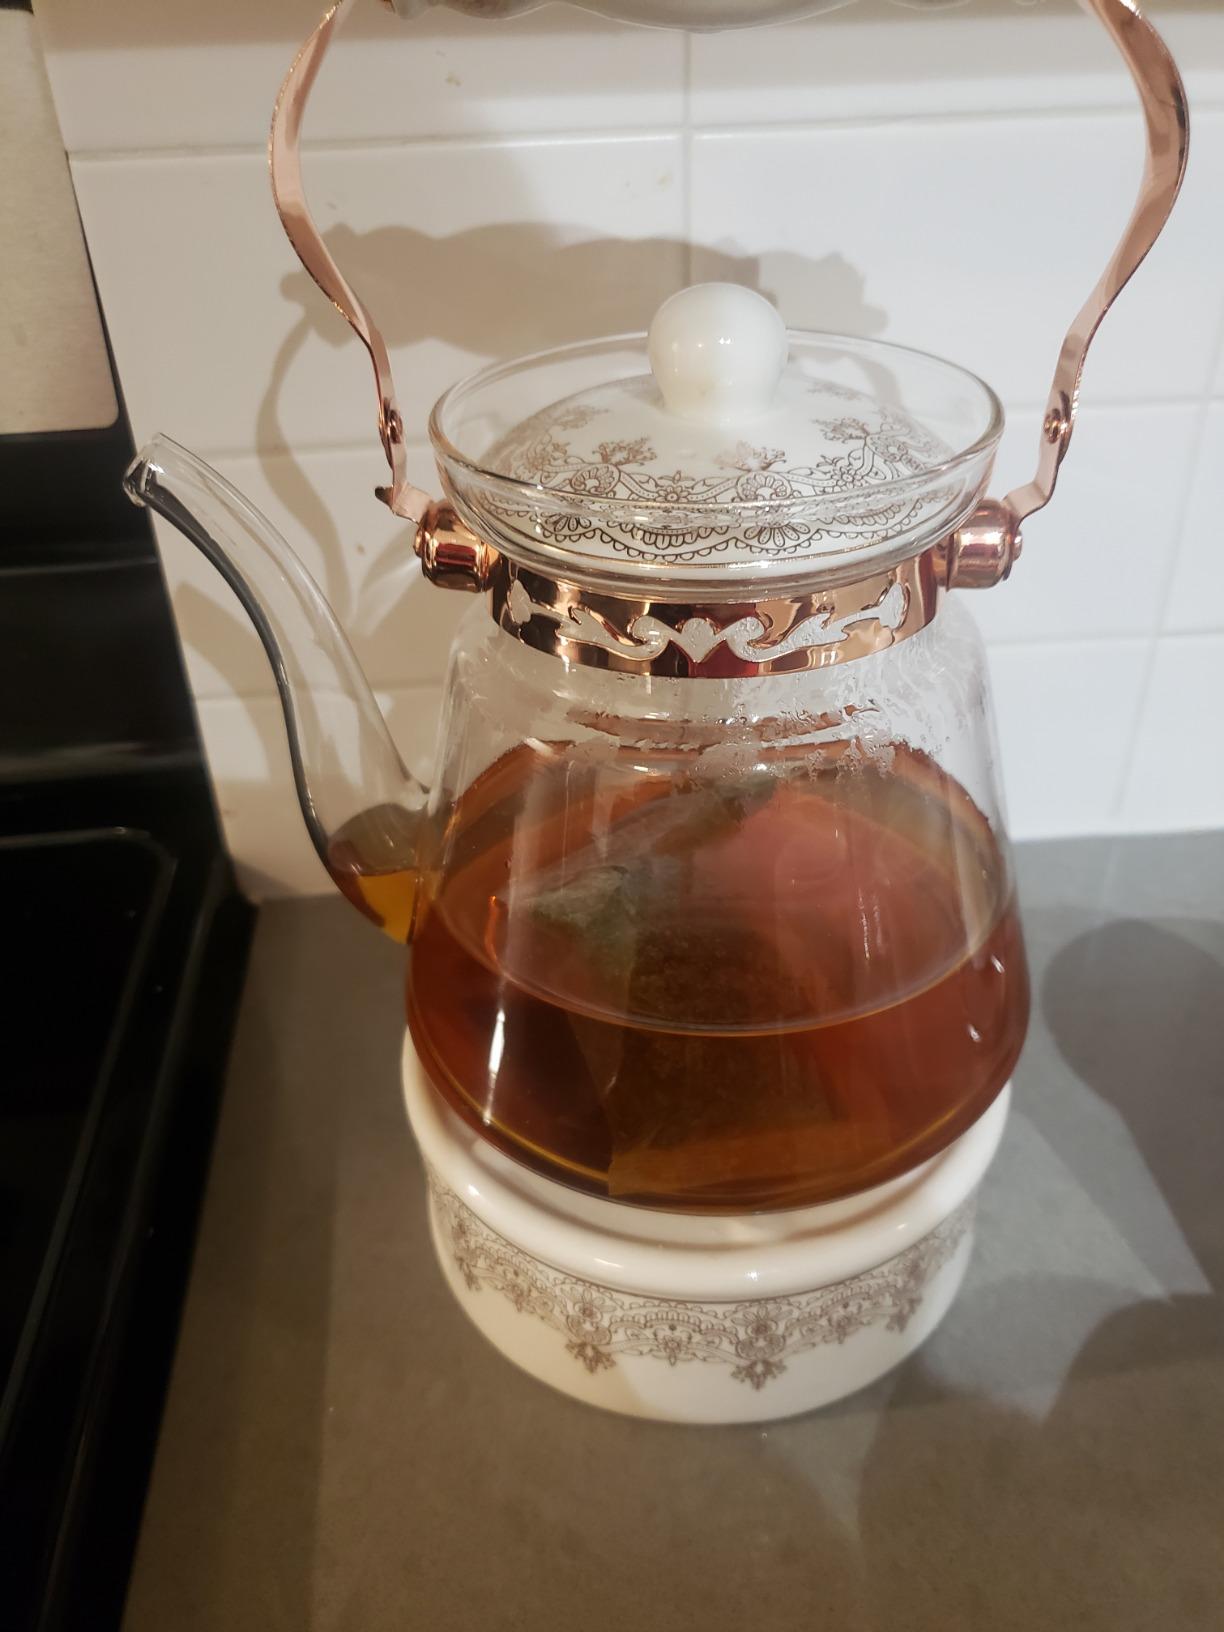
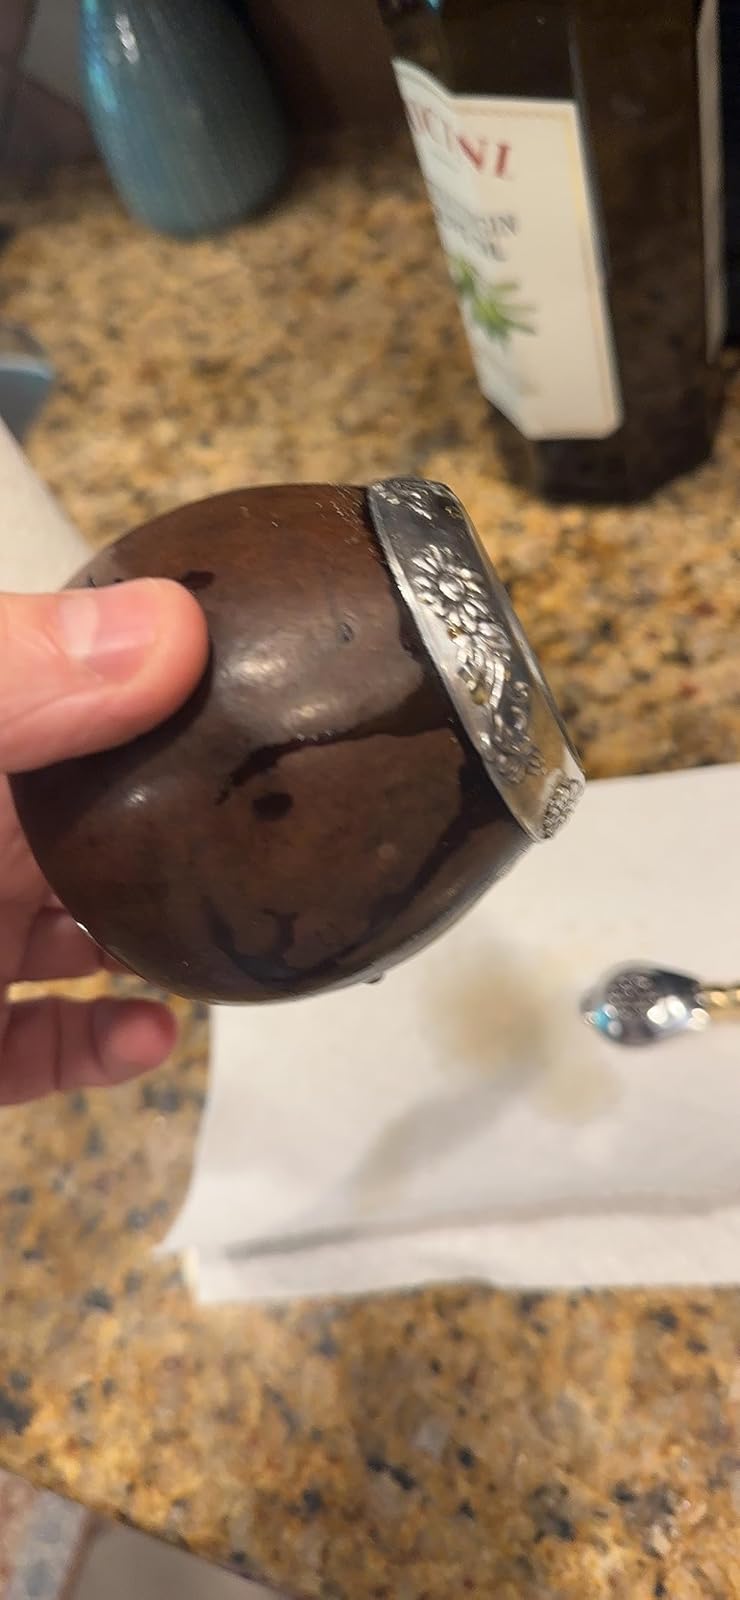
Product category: items_tea
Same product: no